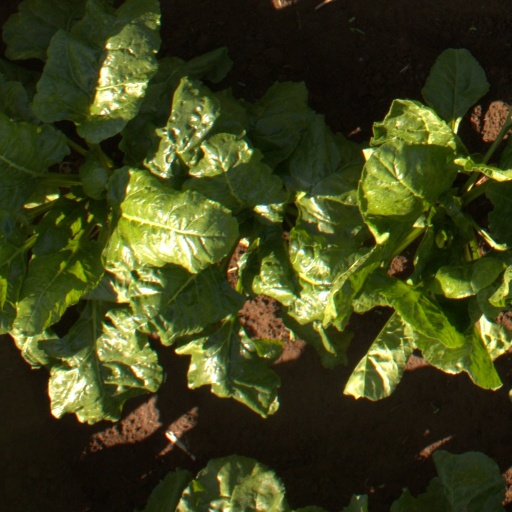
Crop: sugar beet